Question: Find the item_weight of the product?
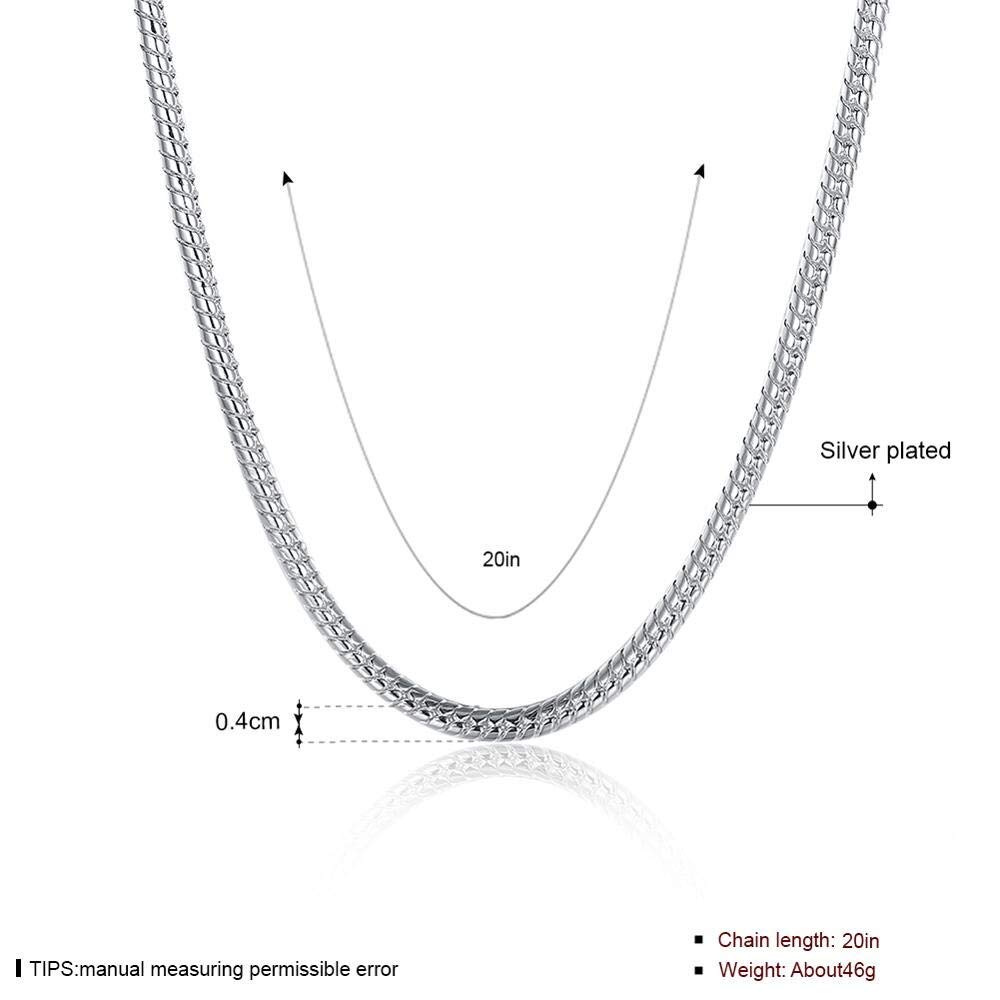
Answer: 46.0 gram